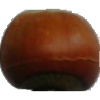
Label: nut_forest